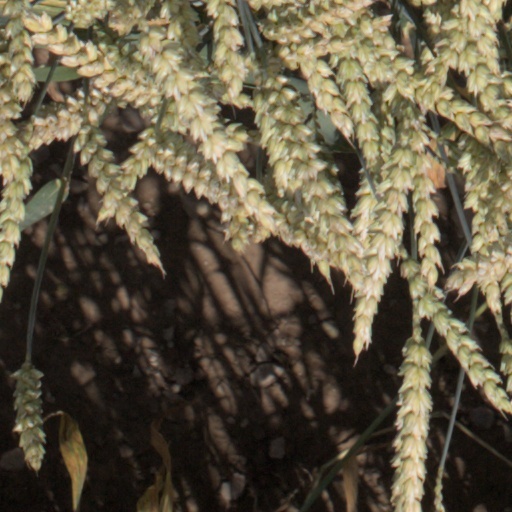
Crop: wheat